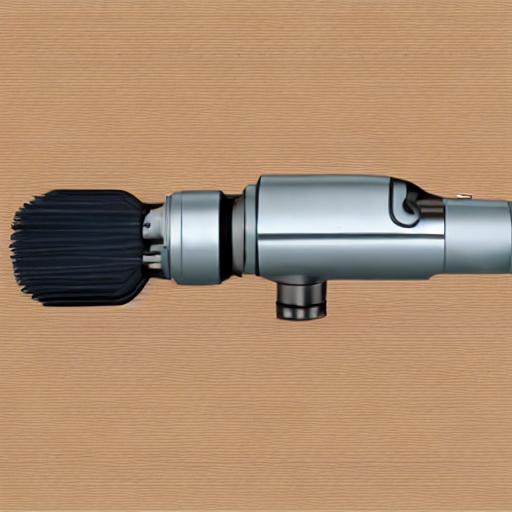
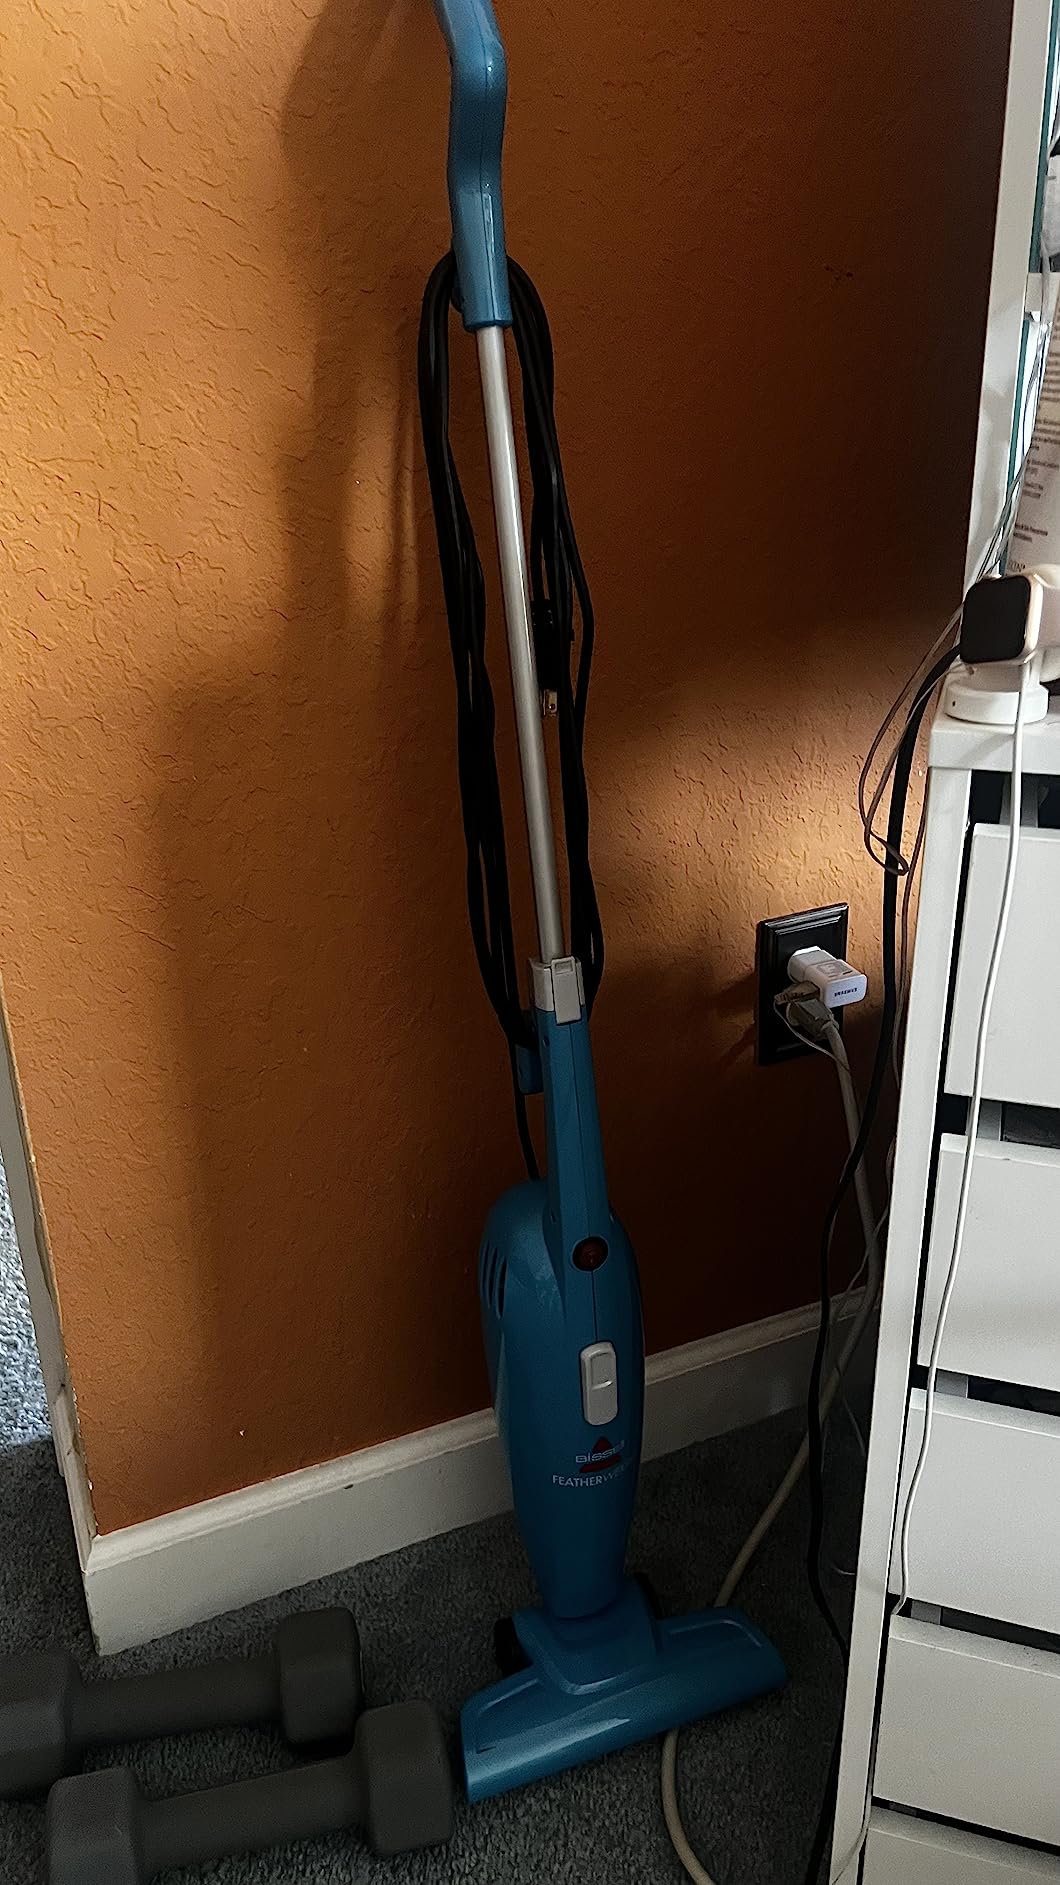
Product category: items_vacuum
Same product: no